Zettelkasten

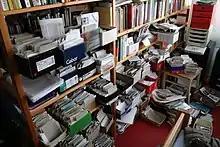
A German scholar's physical or card file

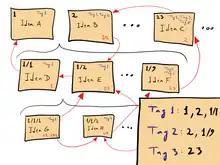
A card file for personal knowledge management can be made up of notes containing numbers, tags (blue) and cross-references to other notes (red). A tag index (bottom right) allows topical cross-referencing.

A ' (German: 'slipbox', plural ') or card file consists of small items of information stored on (German: 'slips'), paper slips or cards, that may be linked to each other through subject headings or other metadata such as numbers and tags. It has often been used as a system of note-taking and personal knowledge management for research, study, and writing.